Jean-Paul Gourévitch

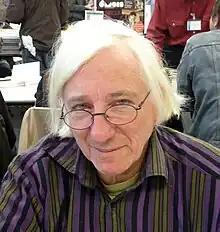

Jean-Paul Gourévitch (born September 7, 1941) is a French essayist. He is mainly known for his studies on migration, Africa, Islamism and children's literature.